Heinz Warneke

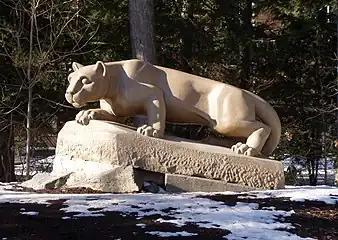
"Nittany Lion" (1942), Pennsylvania State University, State College, Pennsylvania

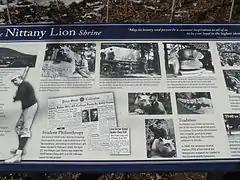
Nittany Lion Shrine wayside marker

The Nittany Lion has been Penn State's mascot since 1907. Thanks to advocacy in the student newspaper, momentum for a Nittany Lion statue was growing in the Fall of 1939. Fine Arts instructor Francis E. Hyslop wrote to three sculptors inquiring about their interest in the potential project. On April 22, 1940, the outgoing Class of 1940 voted to make the Nittany Lion sculpture their class gift, and $5,340 was raised for it.